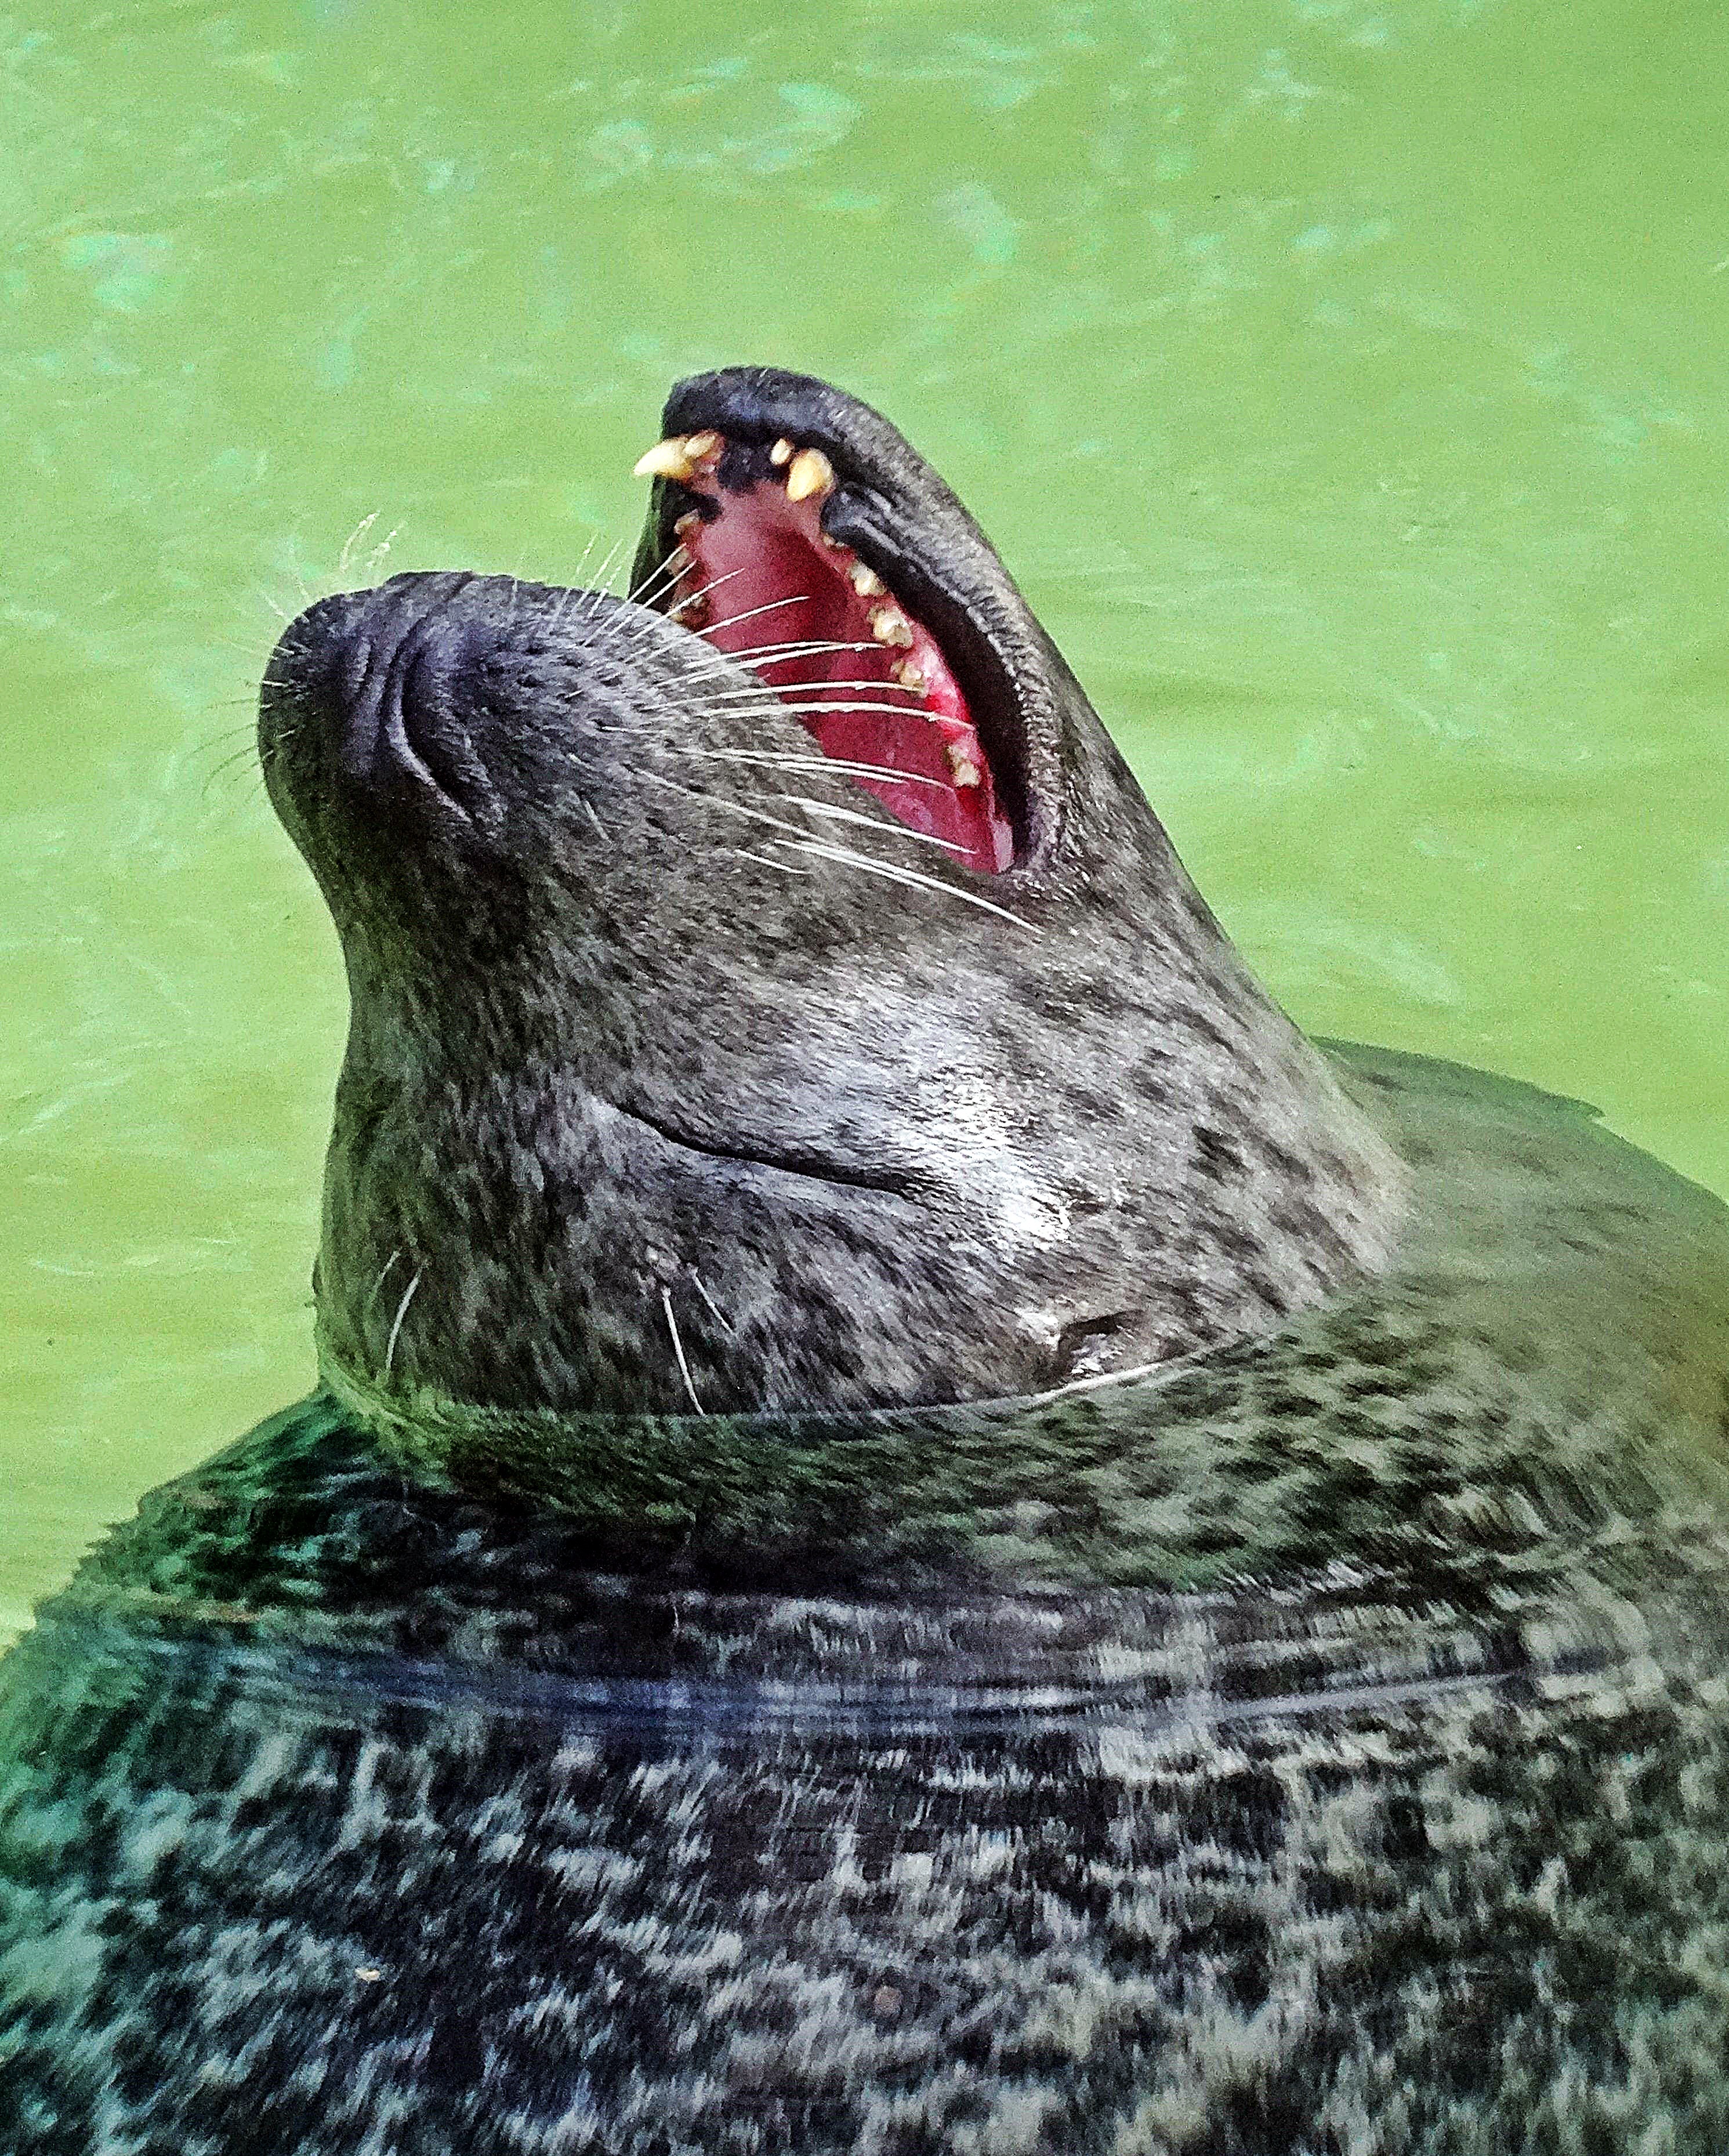
animal, wildlife, mammal, seal, fauna, seals, vertebrate, harbor seal, robbe, marine mammal